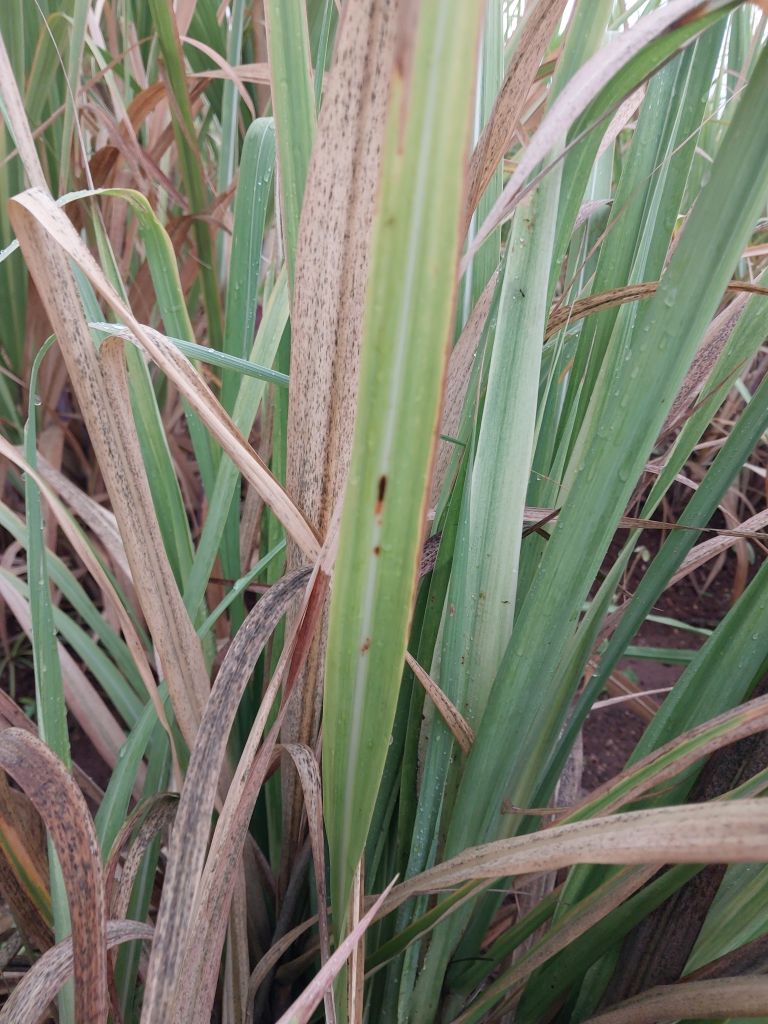
Label: Brown Spot